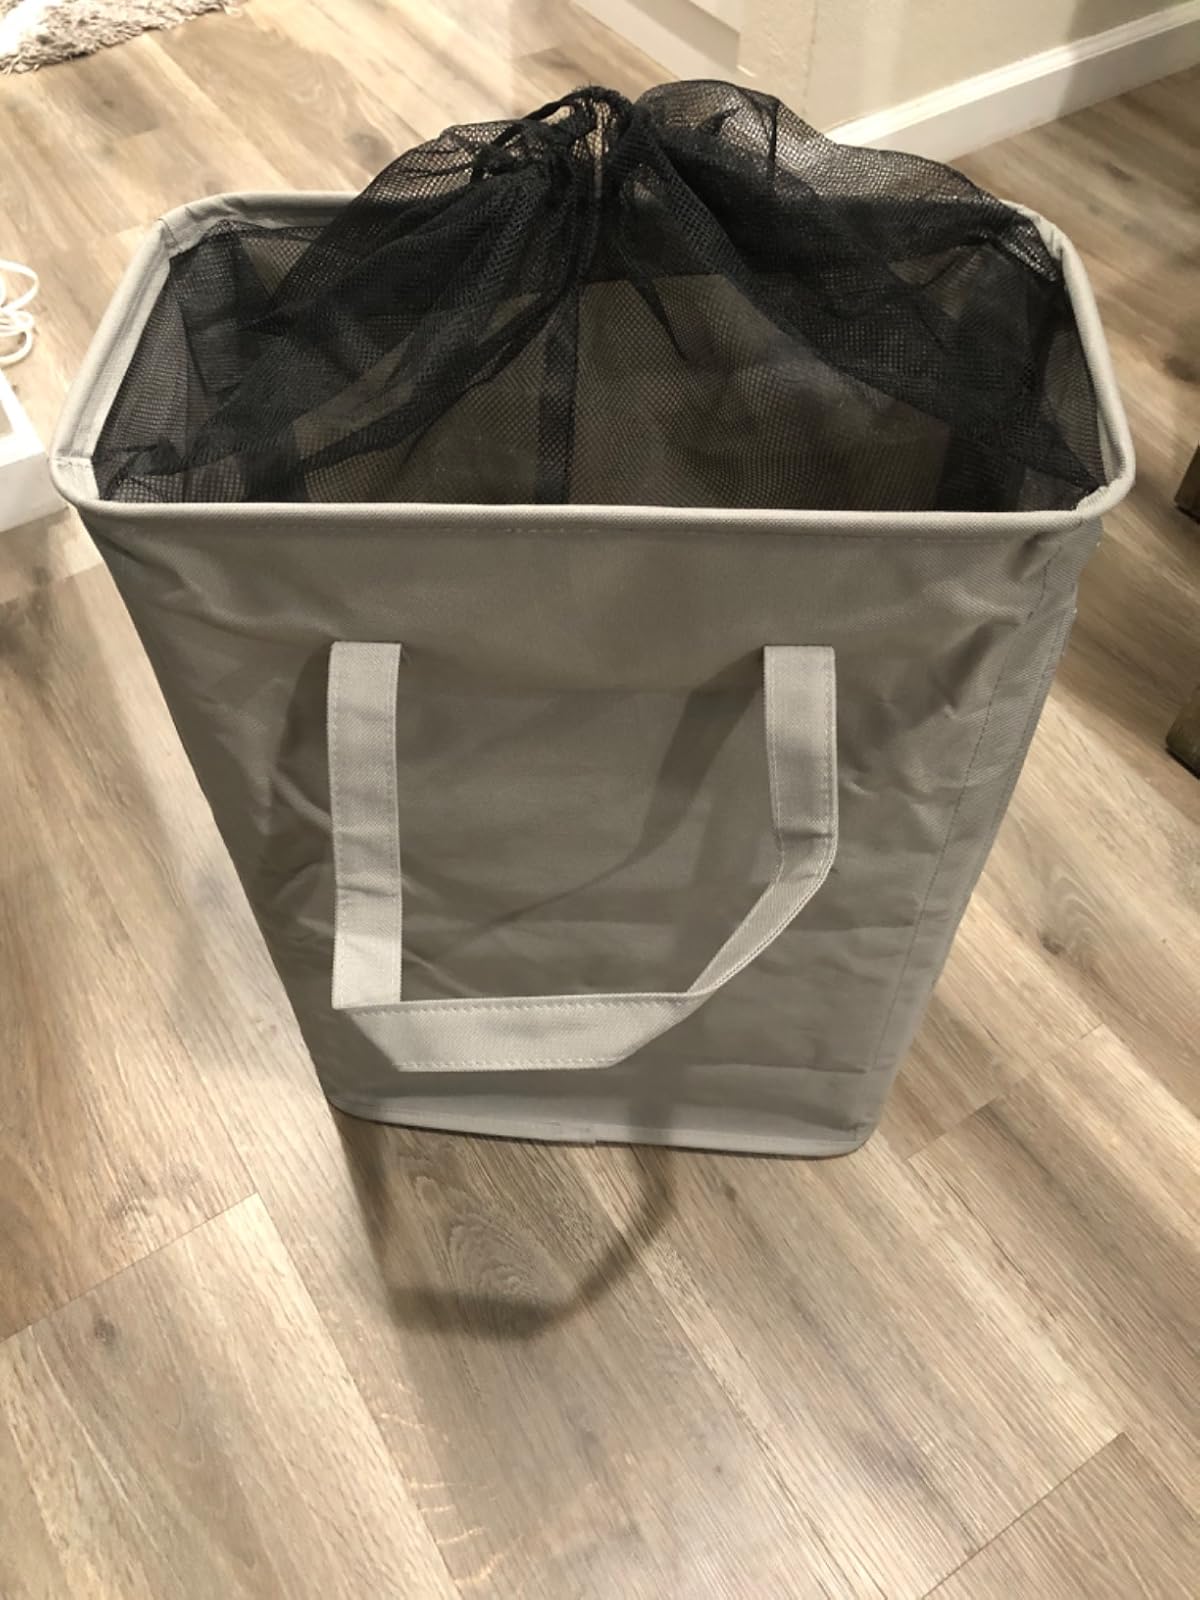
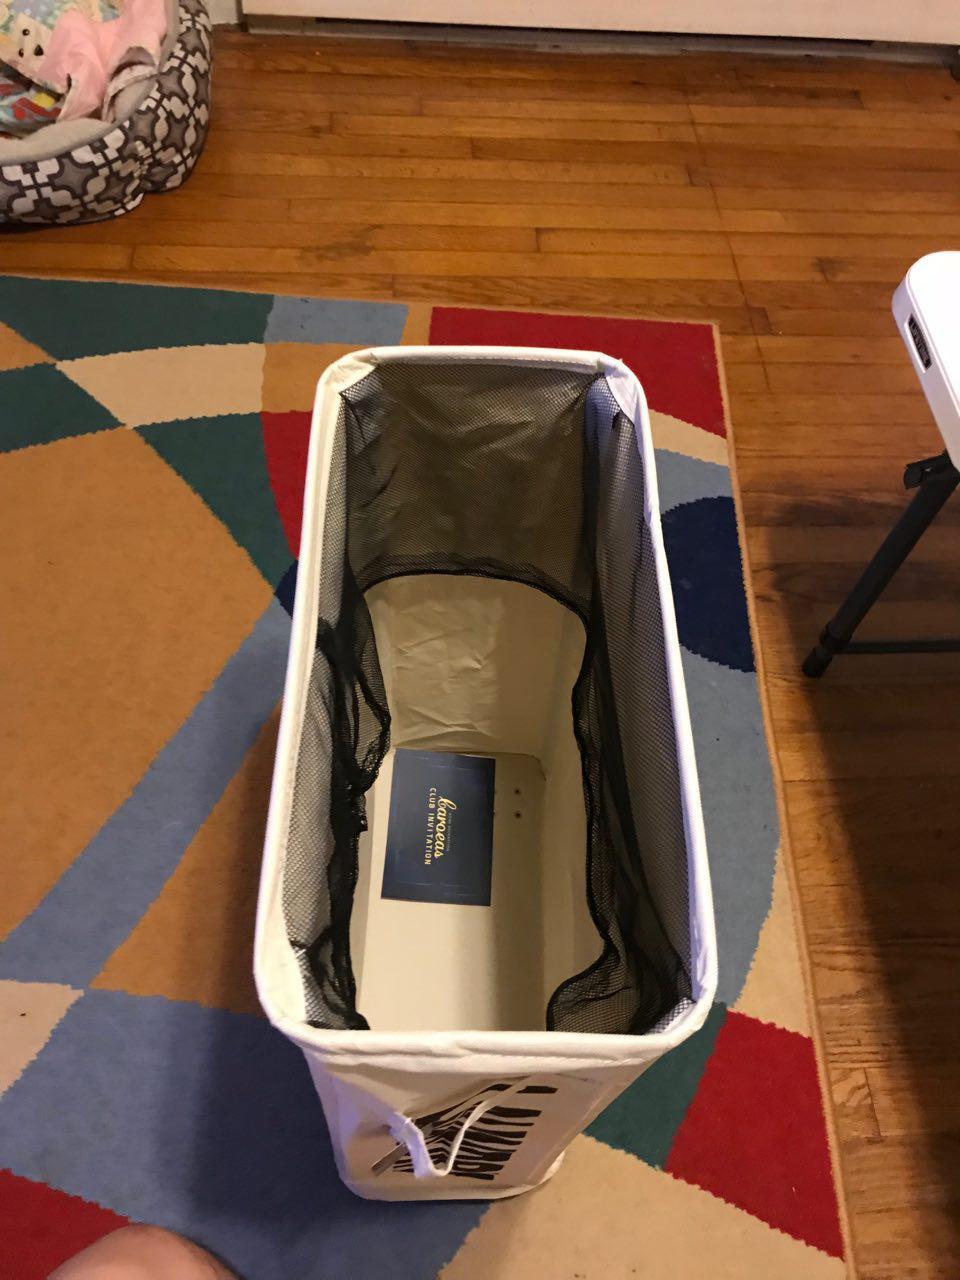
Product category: items_hamper
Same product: no